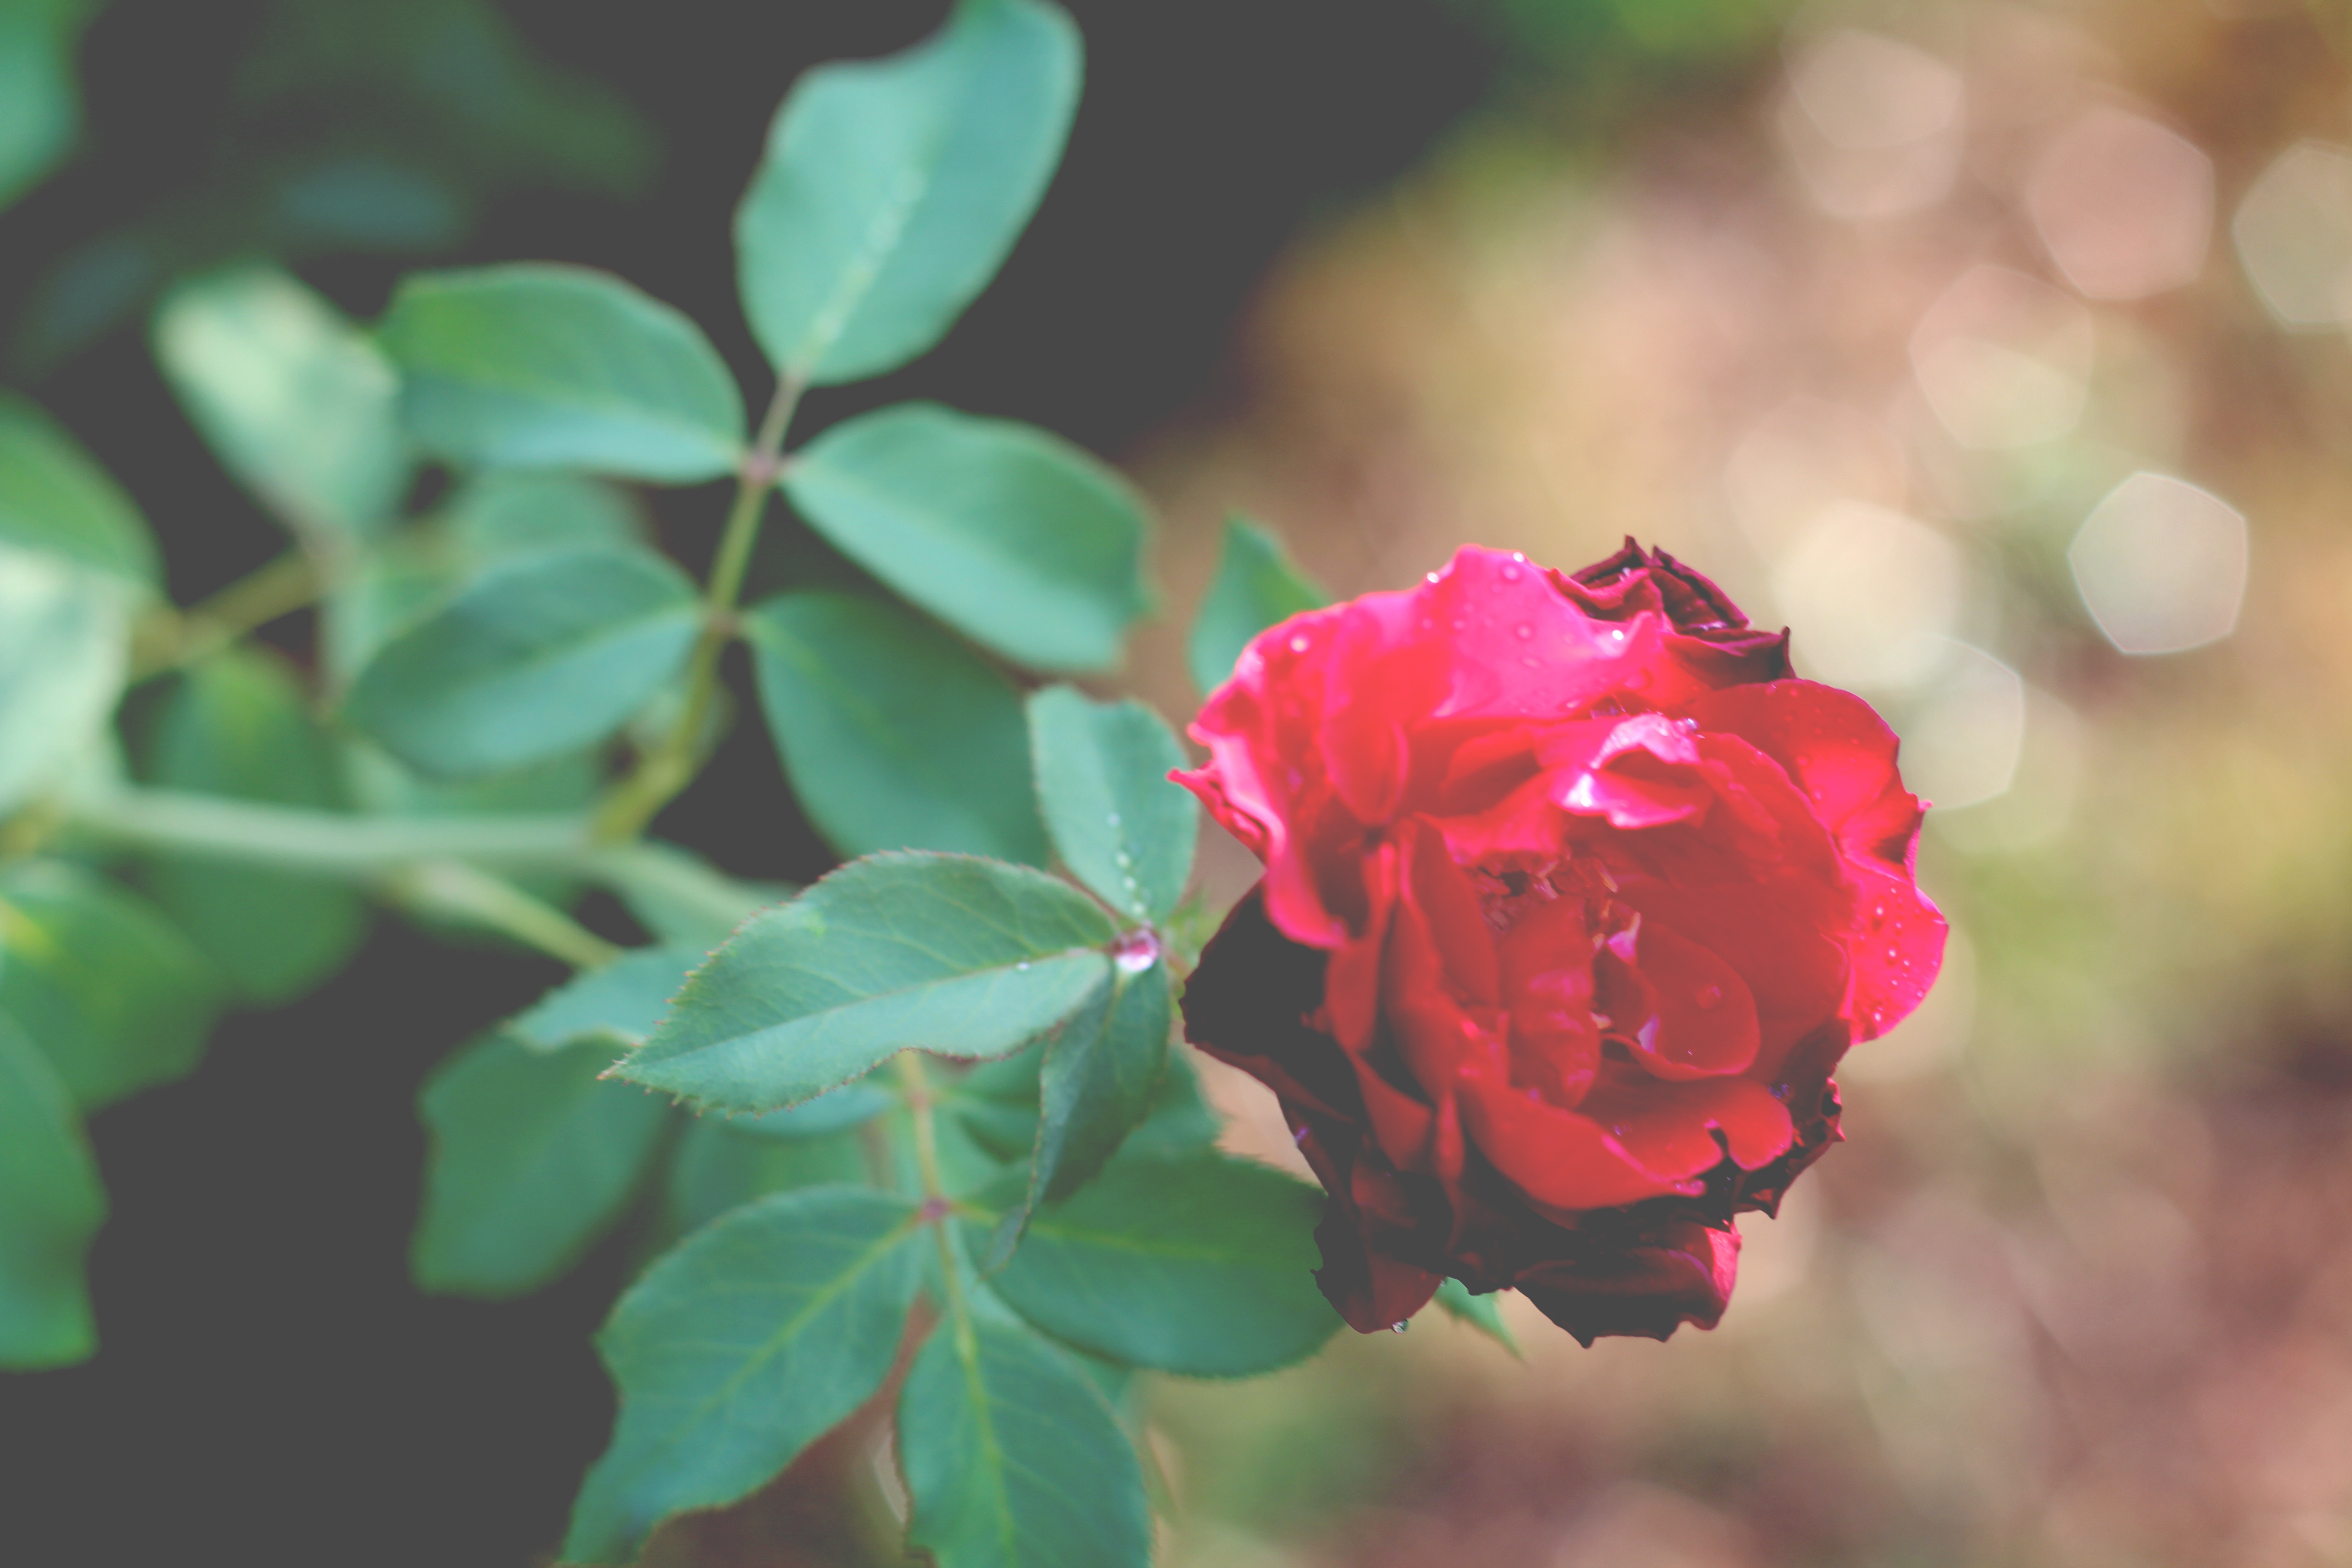
nature, blossom, plant, leaf, flower, petal, rose, green, botany, flora, shrub, macro photography, flowering plant, garden roses, rose family, plant stem, land plant